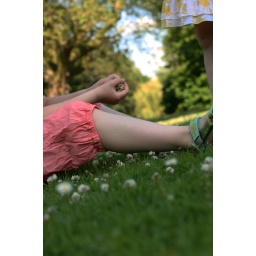
girls in grass